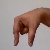
The image shows a hand gesture representing the letter 'Q' in Indian Sign Language.